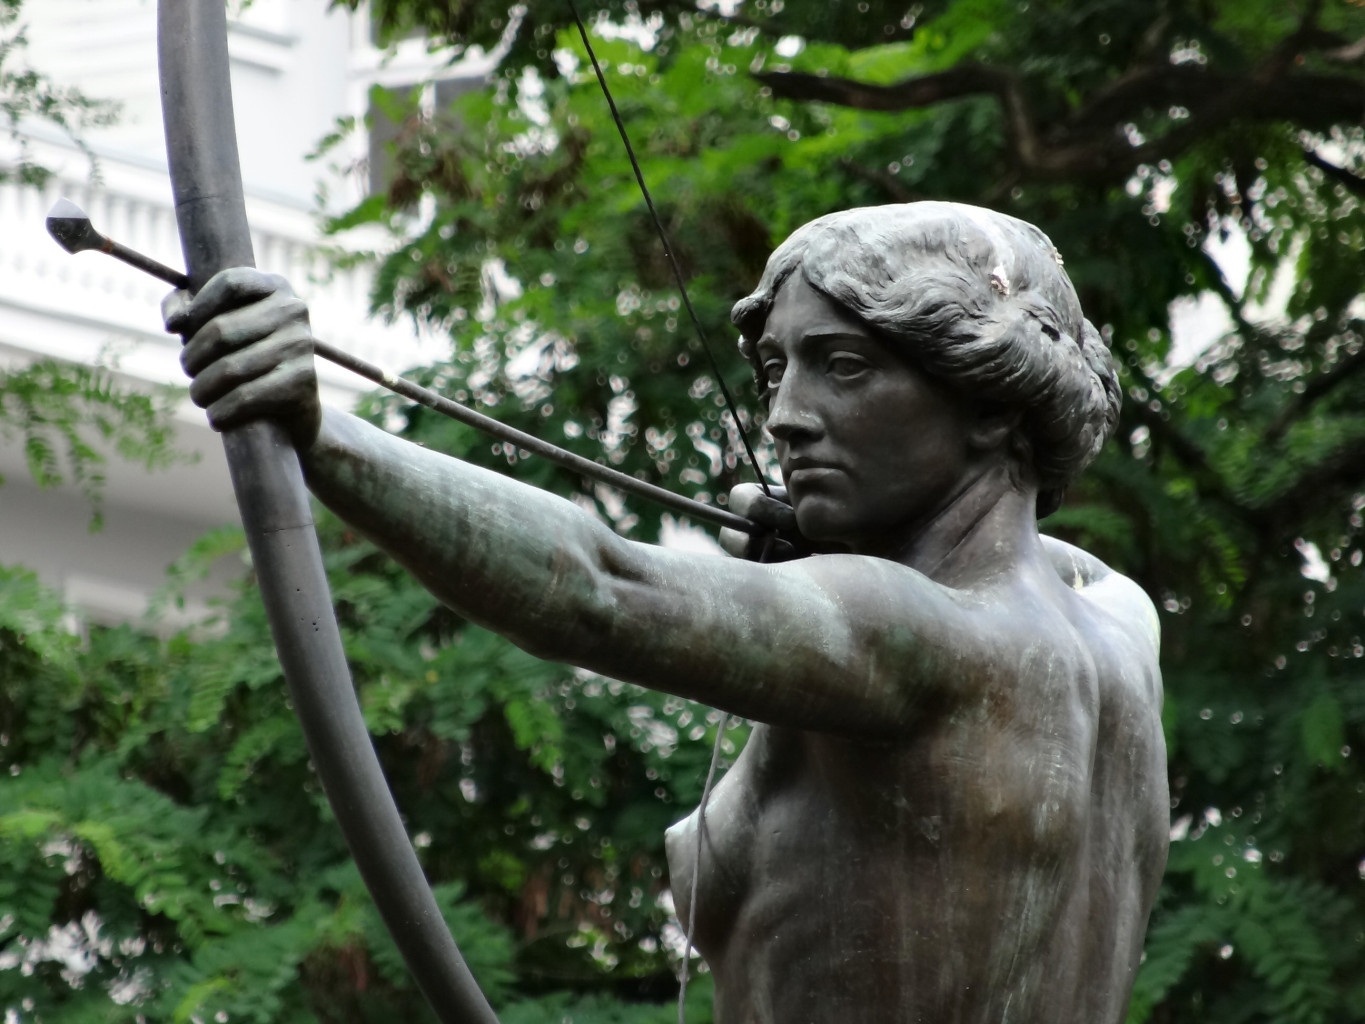
monument, statue, park, artwork, sculpture, art, figure, bow and arrow, bydgoszcz, luczniczka